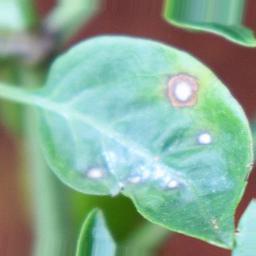
Label: cercospora